Fedir Yaroshenko

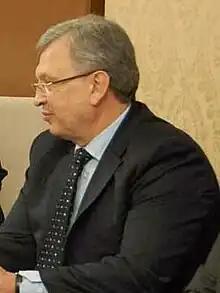
Yaroshenko in 2011

Fedir Oleksiiovych Yaroshenko (born 5 December 1949) is a Ukrainian economist and politician who was Head of the State Tax Administration of Ukraine from 2004 to 2005, and Minister of Finance from 2010 to 2012.